Seventh-day Adventist Church pioneers

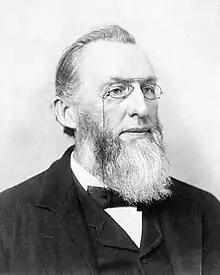
Portrait of Uriah Smith

Uriah Smith (May 3, 1832 – March 6, 1903) was a Seventh-day Adventist author and editor who worked for the "Review and Herald" (now the "Adventist Review") for 50 years. His book "Daniel and the Revelation" became the classic text on Adventist end-time beliefs.